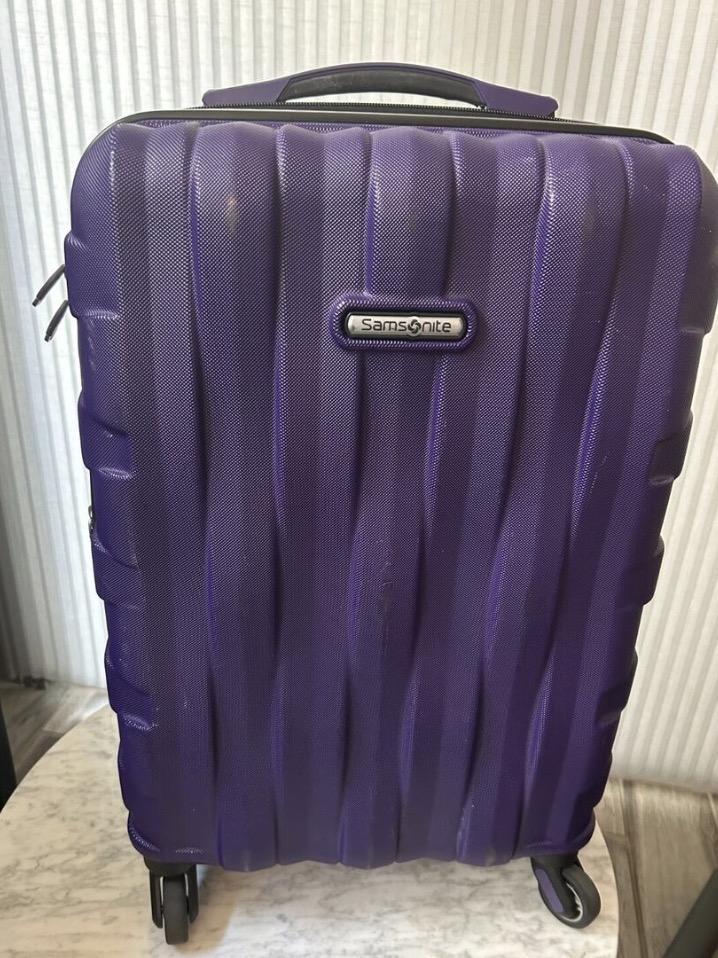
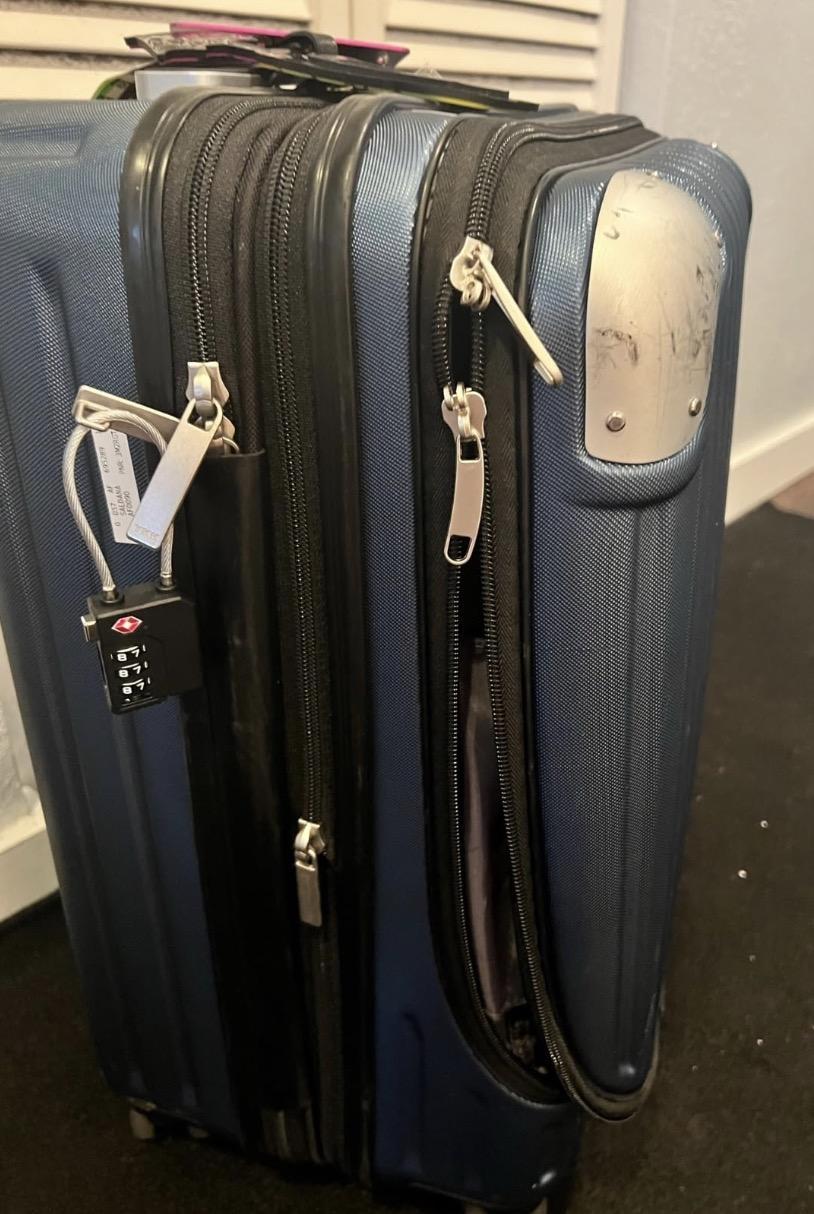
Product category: items_tea
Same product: no